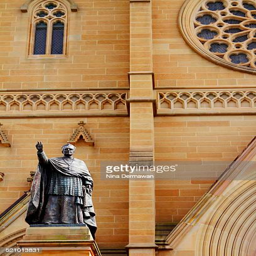
the bronze statue of religious leader stands by the entrance of cathedral